Netherlands

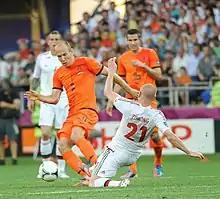
Dutch star football players Arjen Robben and Robin van Persie during a game with the Netherlands against Denmark at Euro 2012

The official language of the Netherlands is Dutch, which is spoken by the vast majority of inhabitants. The dialects most spoken in the Netherlands are the Brabantian-Hollandic dialects.